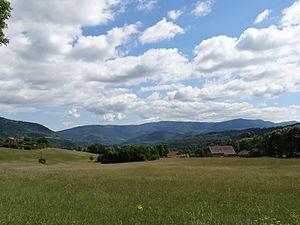
Paysage d'Échallon et sur la vallée alentours.
Les maquis de l'Ain et du Haut-Jura sont des groupes de résistants français et étrangers qui ont opéré et trouvé refuge dans les montagnes et forêts du Bugey et du Haut-Jura durant la Seconde Guerre mondiale.
Échallon est une commune française, située dans le département de l'Ain en région Auvergne-Rhône-Alpes.